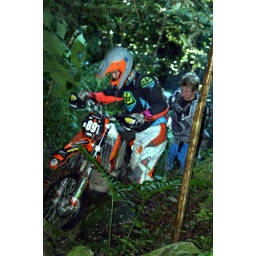
Davan helping Darren over some slippery rocks in the Mazeppa bay forest